Vanderbilt Mansion National Historic Site

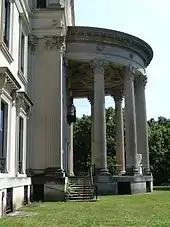
West portico

Historically known as Hyde Park, the Vanderbilt Mansion National Historic Site is one of the area's oldest Hudson River estates. The earliest development of the estate began in 1764 when Dr. John Bard purchased land on the east side of the Albany Post Road, where he built Red House and developed the agricultural aspects of the eastern section of the property that continued through Frederick and Louise Vanderbilt's occupancy. Bard family ownership continued through 1821 with his son, Dr. Samuel Bard (1742–1821), owning the property from 1799 to 1821. In 1828, Dr. David Hosack, president of the New York Horticultural Society, purchased the property from Samuel Bard's heirs, with André Parmentier helping to design the grounds. In 1840, John Jacob Astor purchased the property from Hosack's heirs for his daughter Dorothea and her husband Walter S. Langdon. Their son Walter inherited and occupied the estate to the time of his death in 1894.